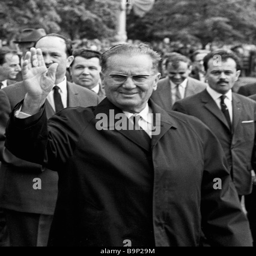
military commander acknowledges greetings from the people